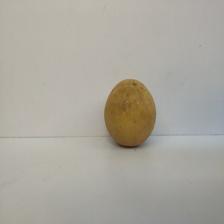
Size: Large